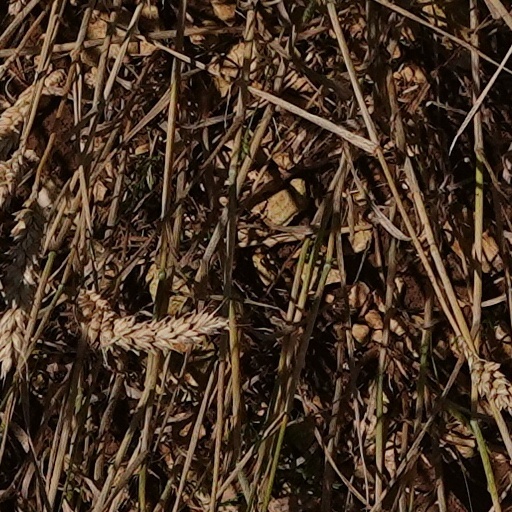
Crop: wheat